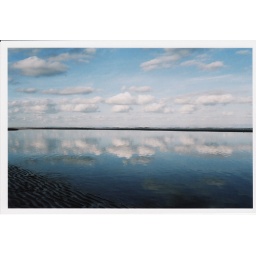
the sky in the water